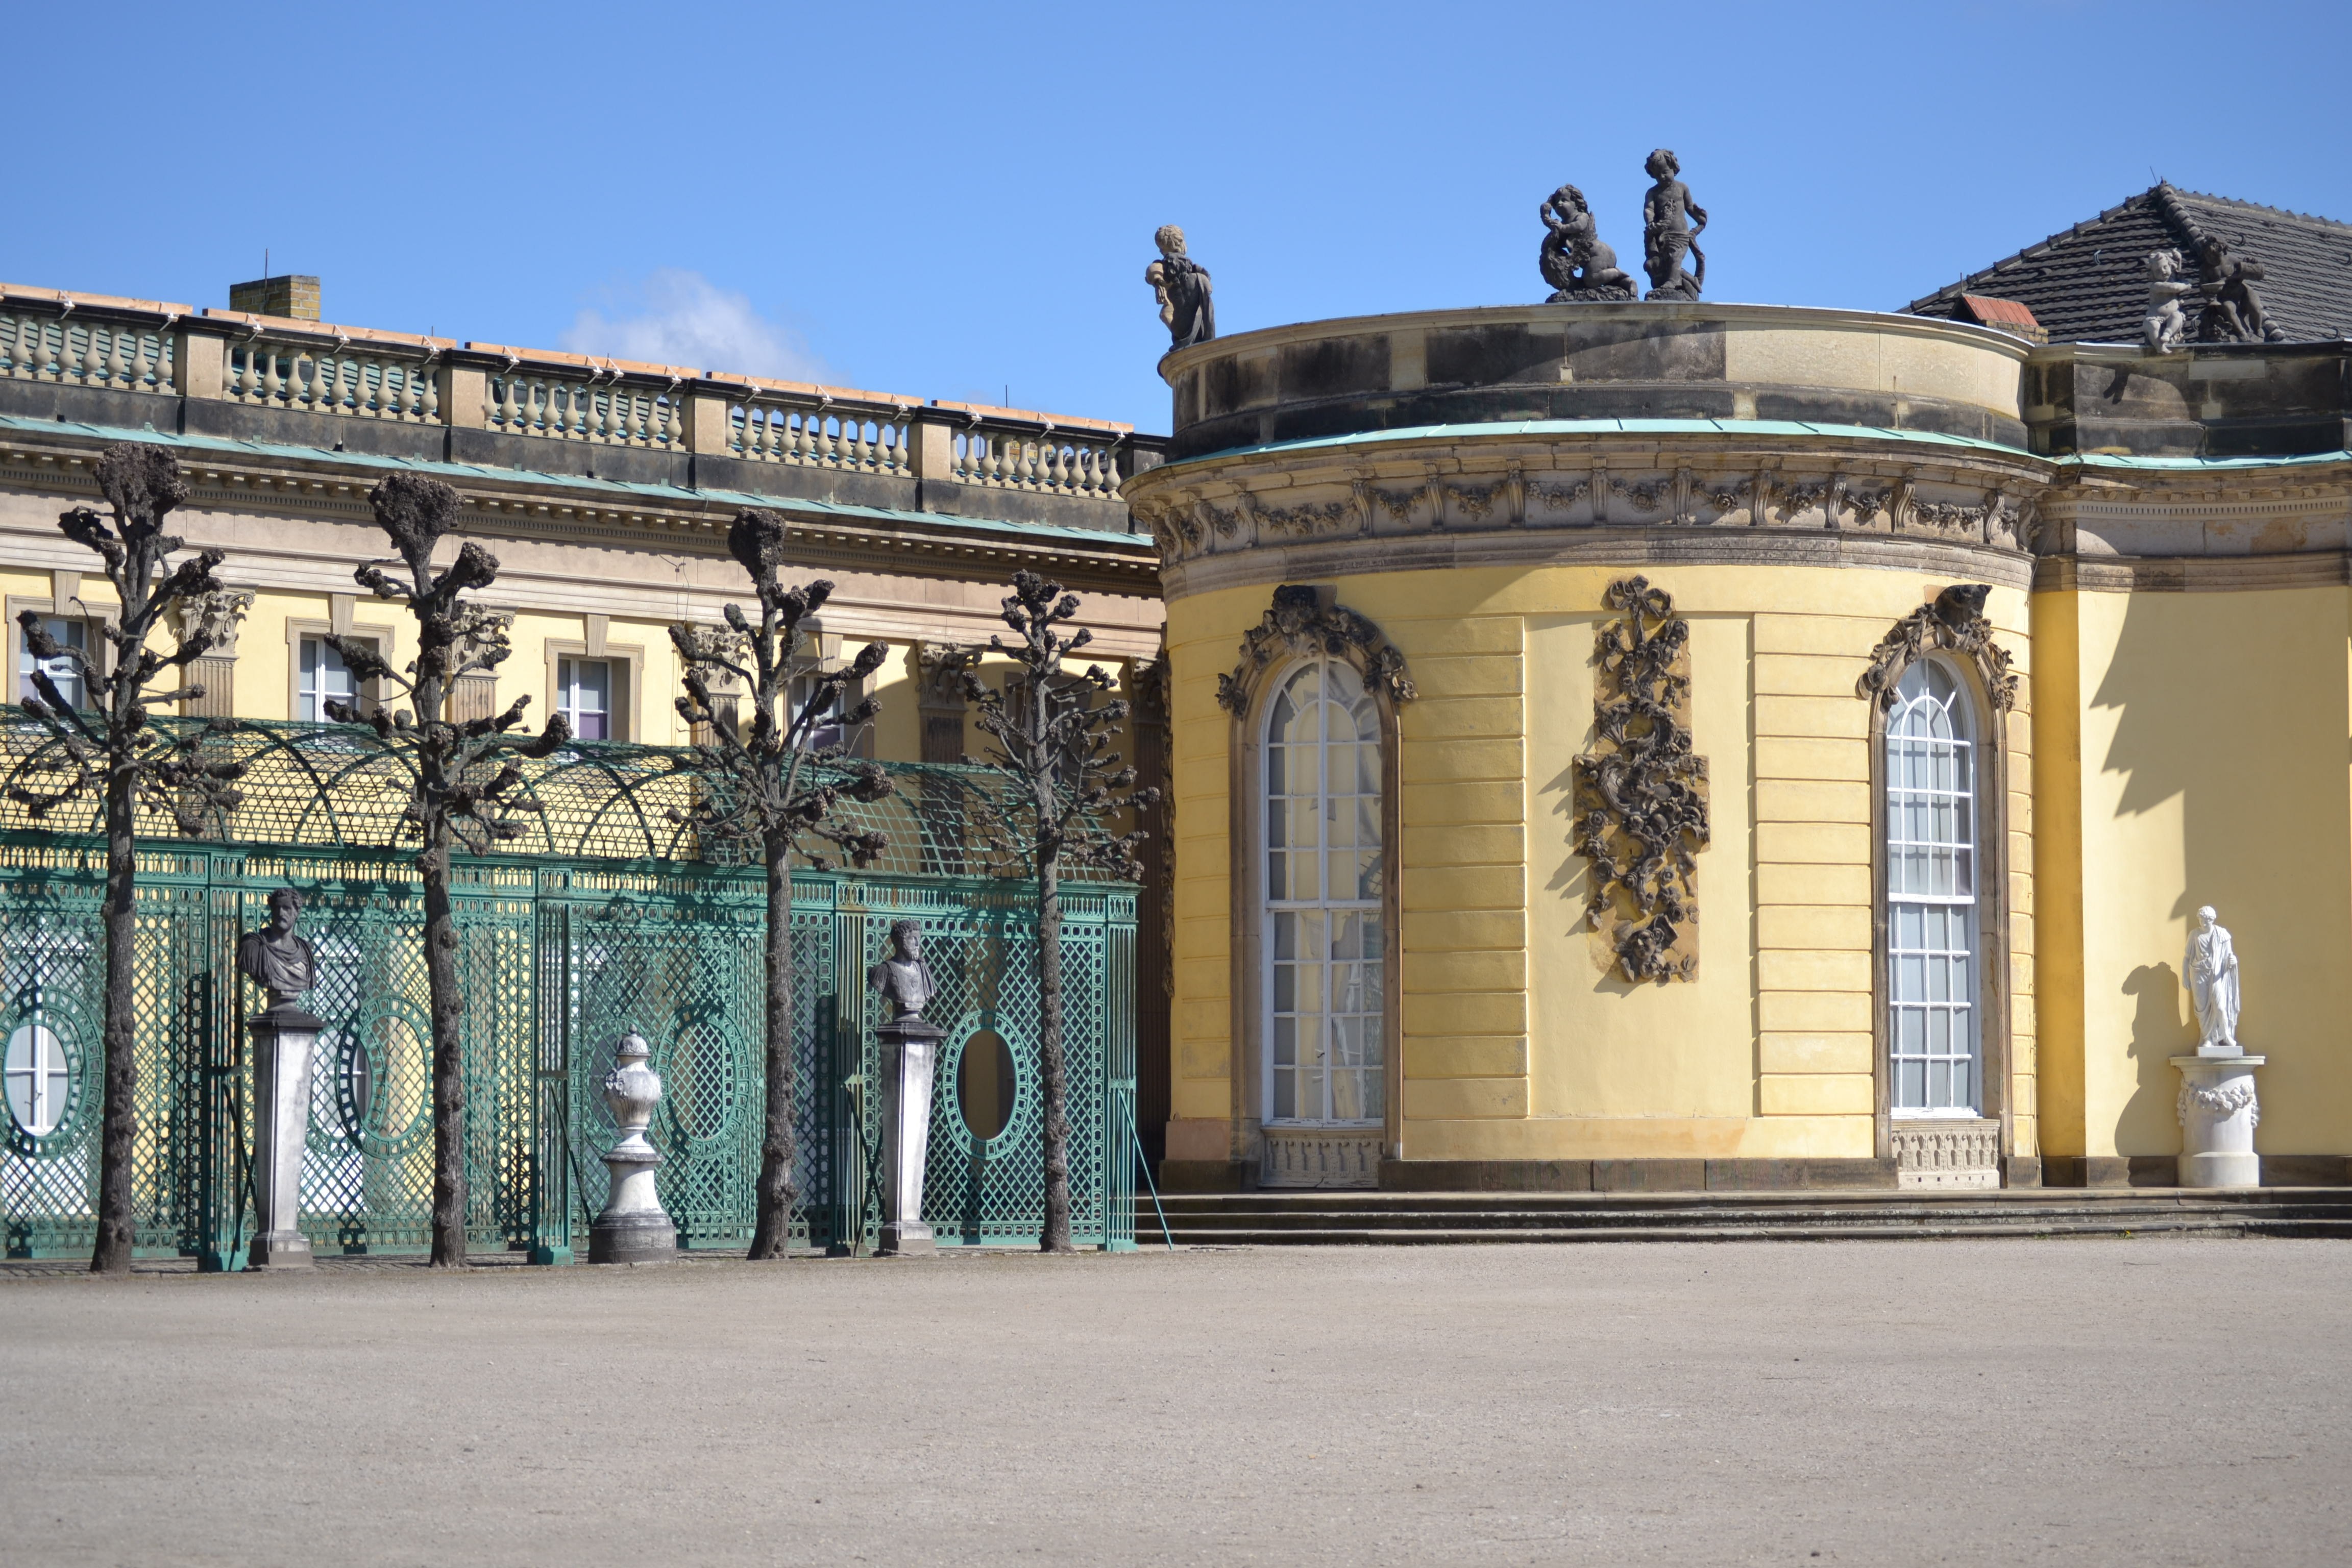
architecture, structure, building, palace, old, column, castle, landmark, facade, places of interest, statues, germany, synagogue, history, tourist attraction, estate, historically, gorgeous, potsdam, castle park, closed sanssouci, ancient history, schloss sans souci